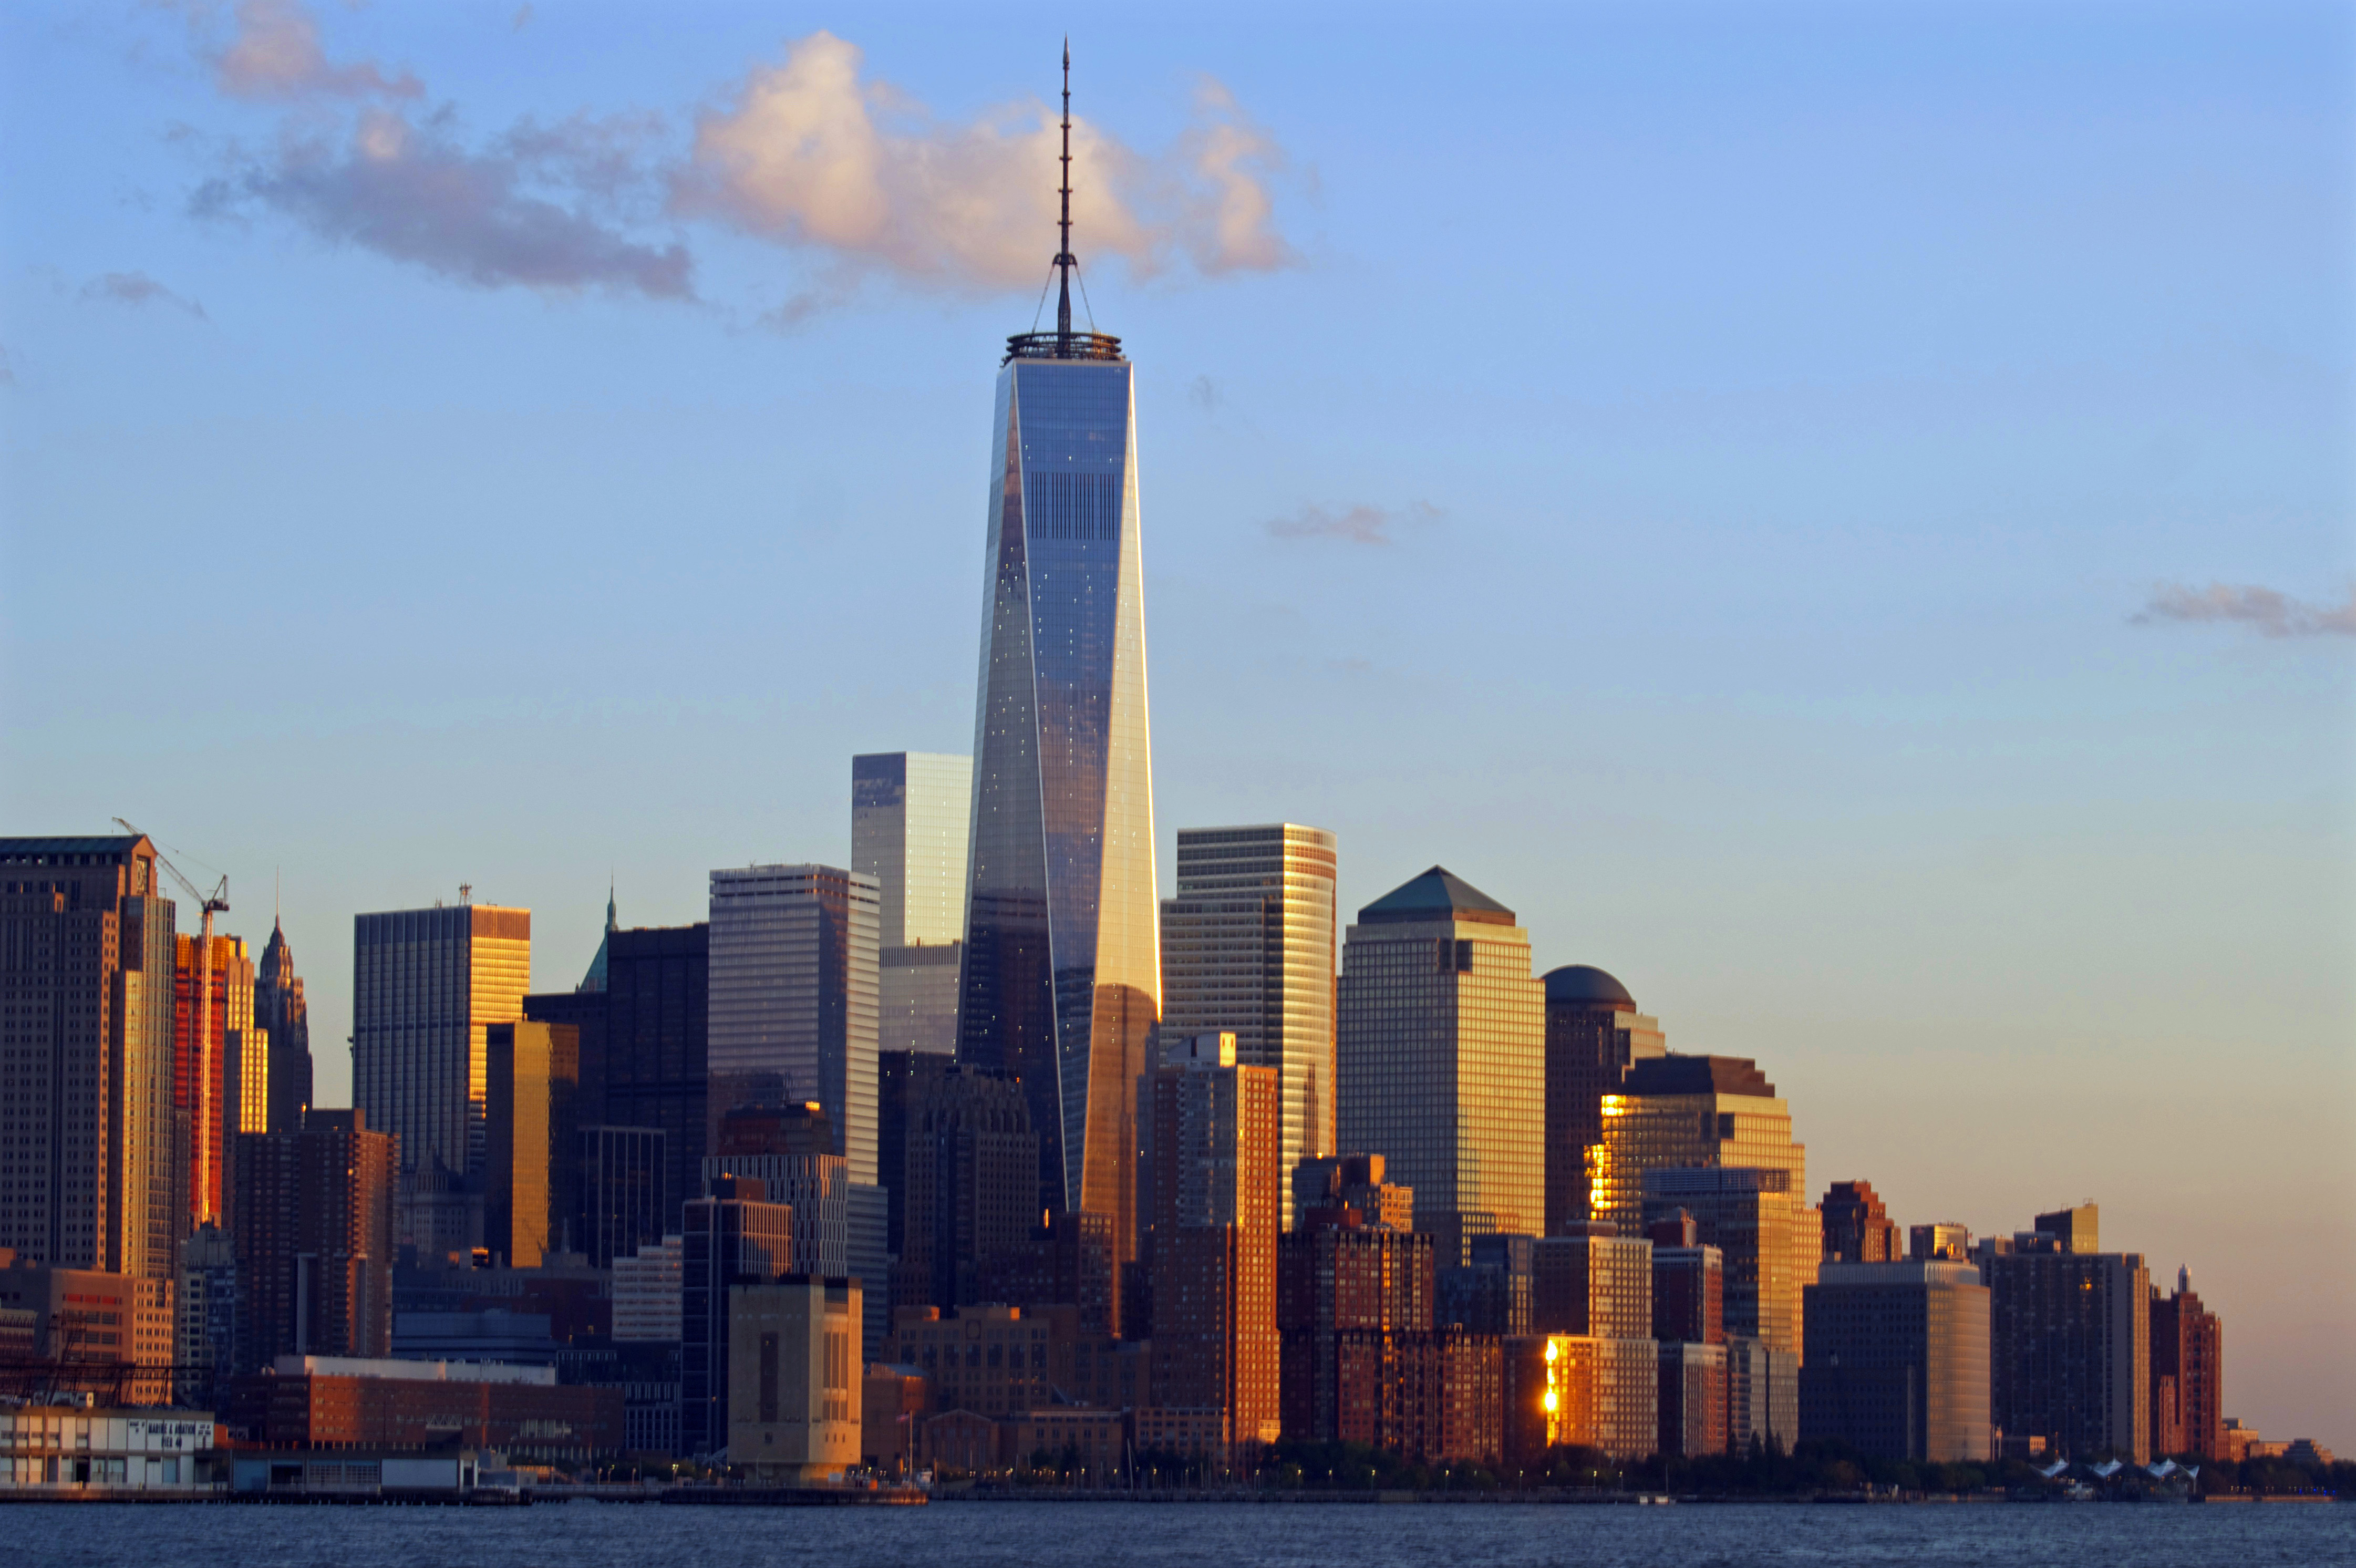
water, horizon, cloud, sky, sunset, skyline, hour, building, city, skyscraper, river, cityscape, downtown, dusk, evening, golden, tower, nyc, usa, america, holiday, landmark, blue, freedom, tower block, world, clouds, tour, one, skyscrapers, buildings, new, center, trade, york, united, states, metropolis, hudson, geographical feature, human settlement